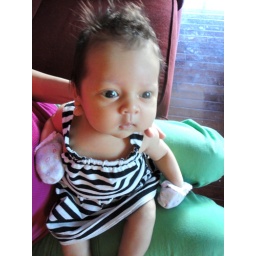
Maiya in cute dress